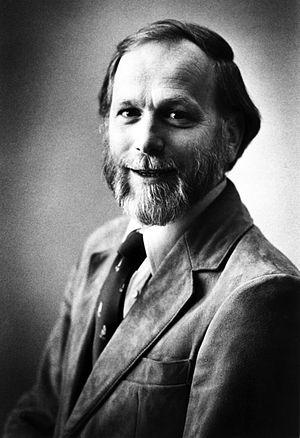
John Michael Bishop est un immunologiste et microbiologiste américain qui, en 1989, a obtenu le Prix Nobel de physiologie ou médecine.